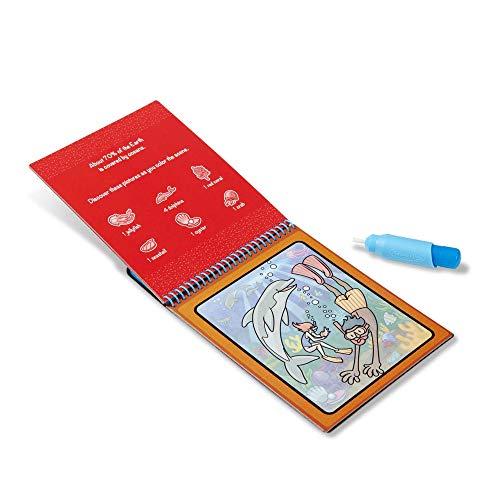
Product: Melissa & Doug On The Go Water Wow! Adventure Activity Pad (Reusable Water-Reveal Coloring Book, Refillable Water Pen, Great Gift for Girls and Boys - Best for 3, 4, 5, 6, and 7 Year Olds)
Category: Toys & Games | Arts & Crafts | Craft Kits | Paint with Water Kits
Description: NO-MESS ACTIVITY BOOK: The Melissa and Doug On the Go Water Wow Adventure Activity Pad features reusable pages that come to life when wet.
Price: $4.99
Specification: ProductDimensions:6x1.5x10inches|ItemWeight:3.52ounces|ShippingWeight:5.6ounces(Viewshippingratesandpolicies)|ASIN:B078XXY69N|Itemmodelnumber:9317|Manufacturerrecommendedage:36months-7years